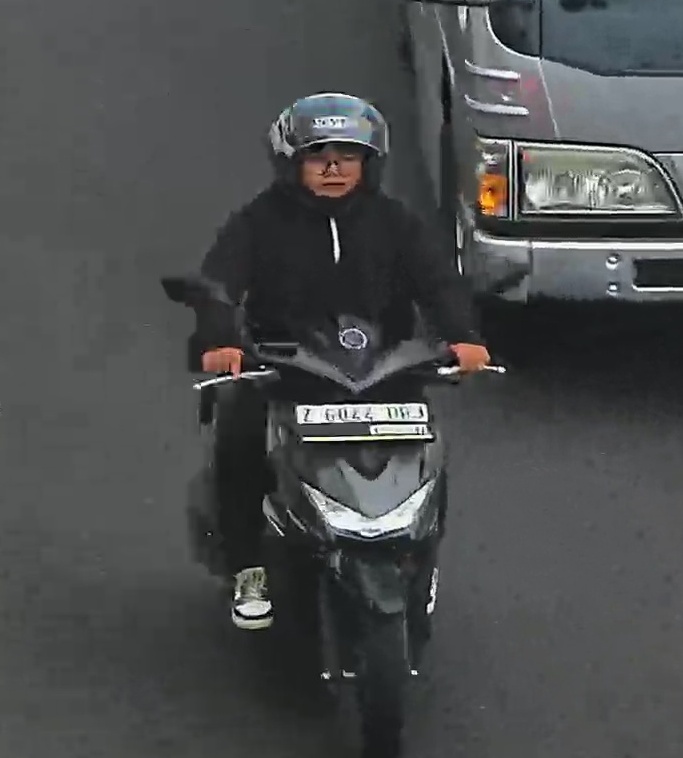
person-with-helmet: 1
person-without-helmet: 0